The Farewell of Telemachus and Eucharis

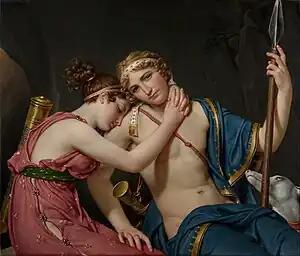
The Farewell of Telemachus and Eucharis

The Farewell of Telemachus and Eucharis is a painting from 1818 by Jacques-Louis David, now in the J. Paul Getty Museum in Los Angeles, California. Painted during David's exile in Brussels, it was purchased by the Count von Schönborn-Wiesentheid. It depicts Telemachus and Eucharis, two characters in François Fénelon's 1699 novel "Les Aventures de Télémaque", inspired by Homer's "Odyssey". The artist's last painting of a couple from mythology, it is a pendant painting to his "Love and Psyche".